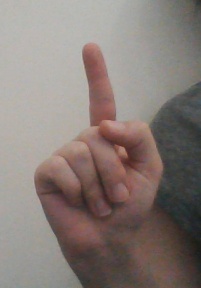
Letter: bb